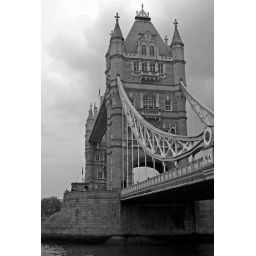
The London Tower Bridge in black and white from the City Hall end